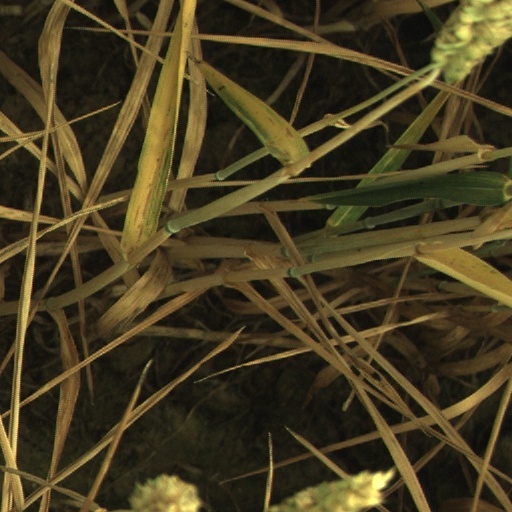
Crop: wheat